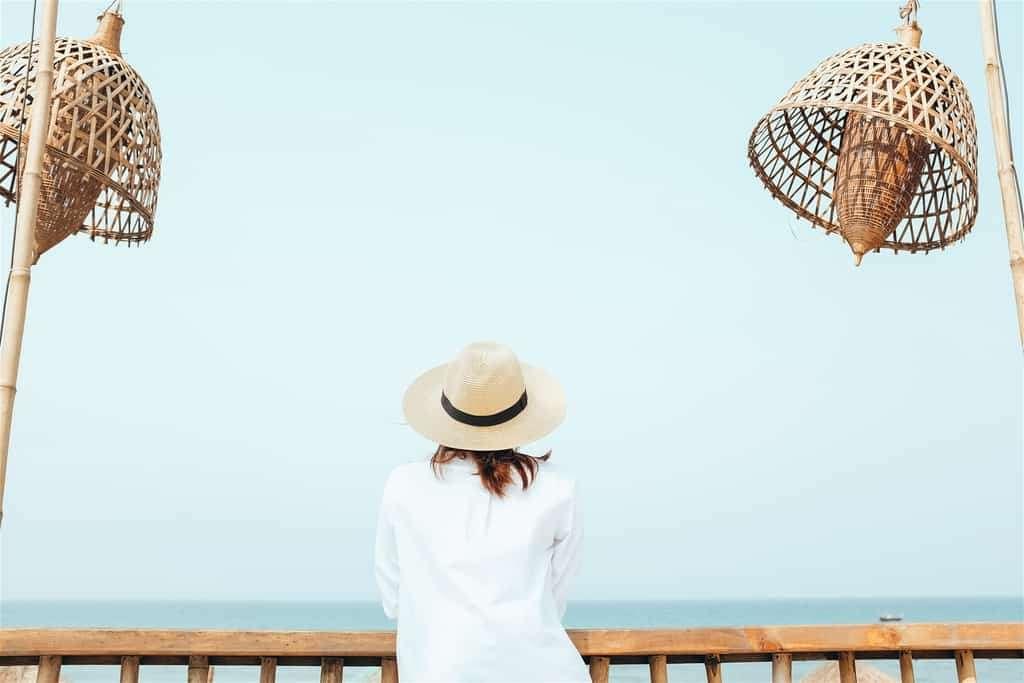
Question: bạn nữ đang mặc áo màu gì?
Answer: màu trắng